Treaty of Tordesillas

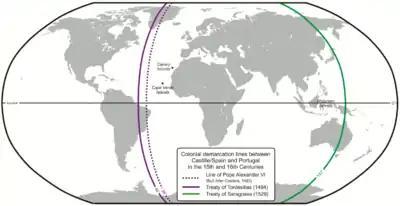
Lines dividing the non-Christian world between Castile and Portugal: the 1494 Tordesillas meridian (purple) and the 1529 Zaragoza antimeridian (green)

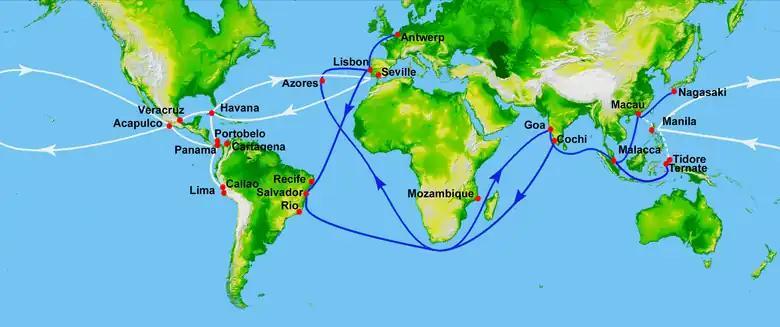
Portuguese India Armadas and trade routes (blue) since Vasco da Gama's 1498 journey and the Spanish Manila-Acapulco galleons trade routes (white) established in 1568

The Treaty of Tordesillas was intended to solve the dispute that arose following the return of Christopher Columbus and his crew, who had sailed under the Crown of Castile. On his way back to Spain, he first stopped at Lisbon, where he requested another meeting with King John II to prove to him that there were more islands to the southwest of the Canary Islands.